WWF Super WrestleMania

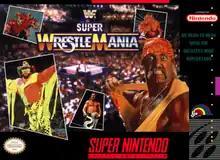
North American SNES box art featuring (clockwise from top left): The Legion of Doom, Sid Justice, Hulk Hogan, Jake "The Snake" Roberts and "Macho Man" Randy Savage.

WWF Super WrestleMania is a multiplatform wrestling video game based on the World Wrestling Federation (WWF), released in 1992 for the Super Nintendo Entertainment System and the Sega Genesis.